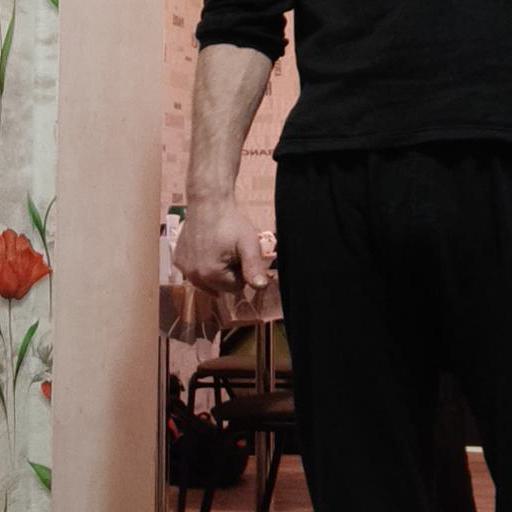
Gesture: no_gesture